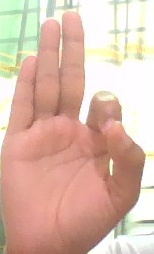
ASL sign: F